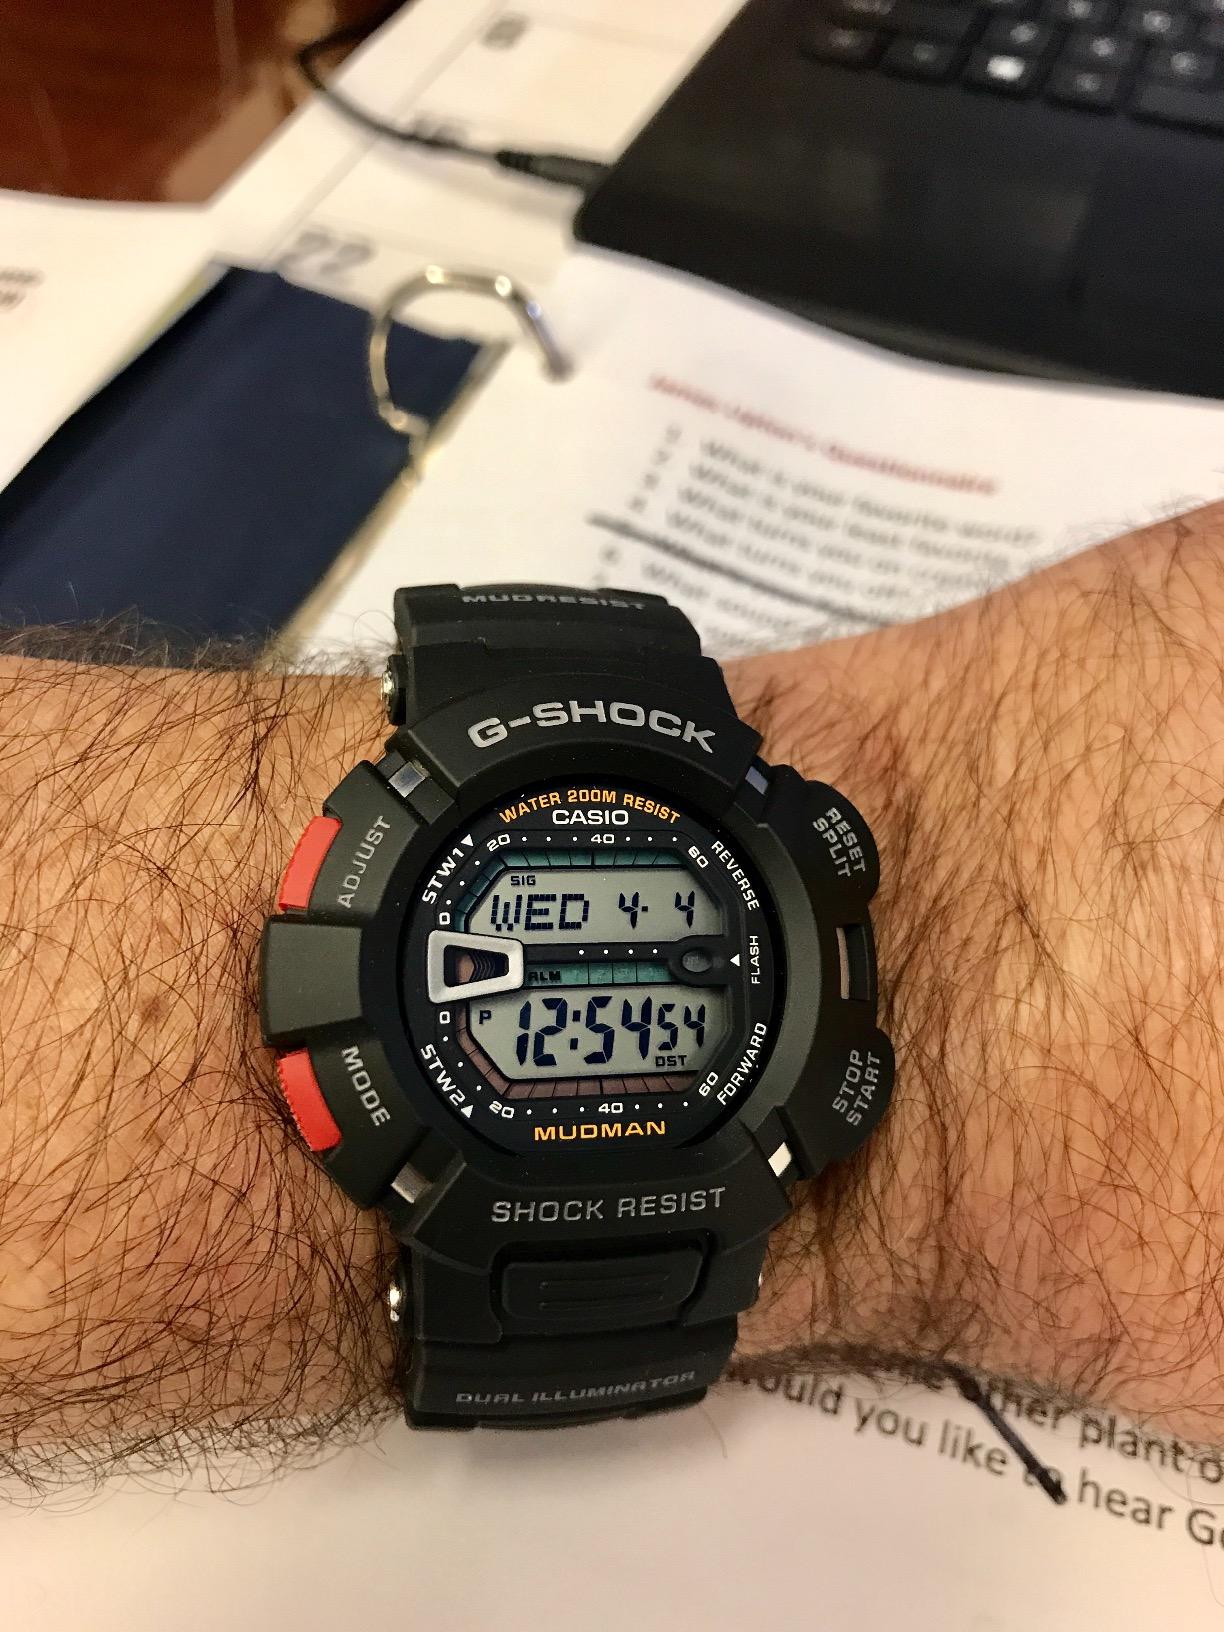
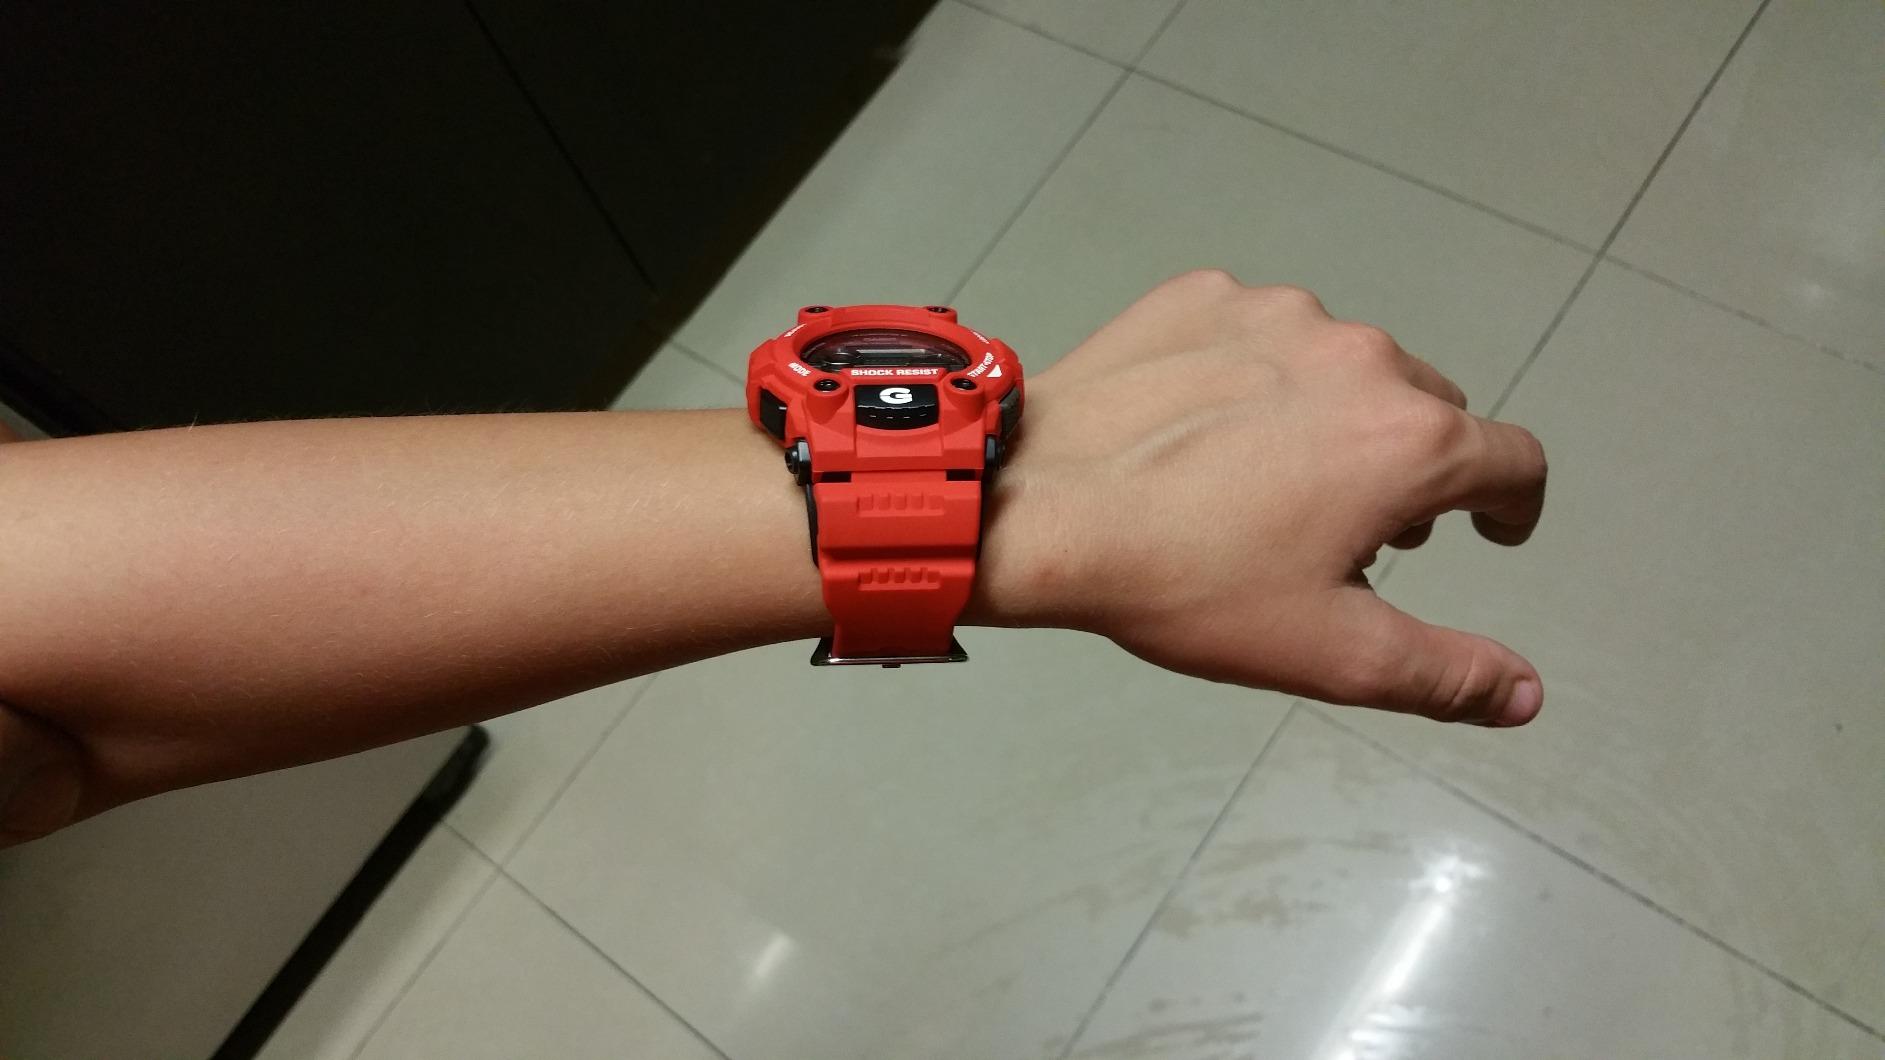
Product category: accessories_watch
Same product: no